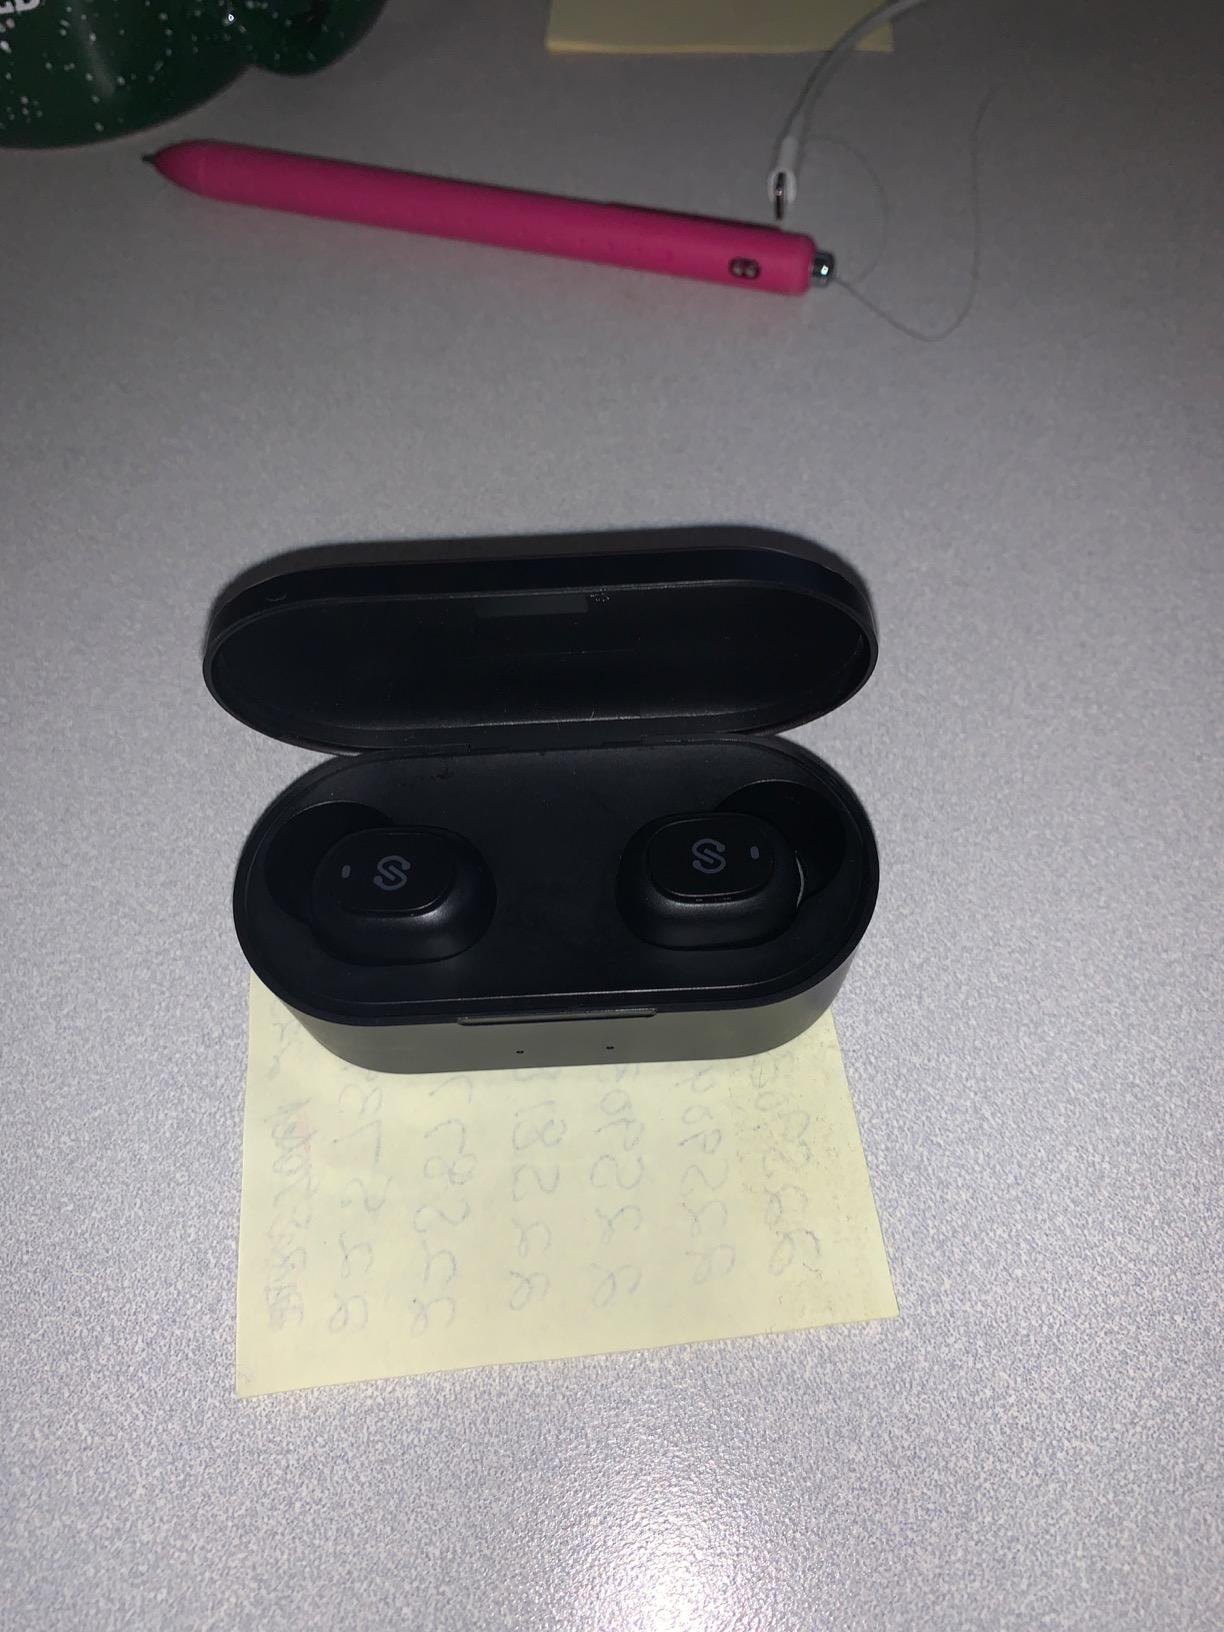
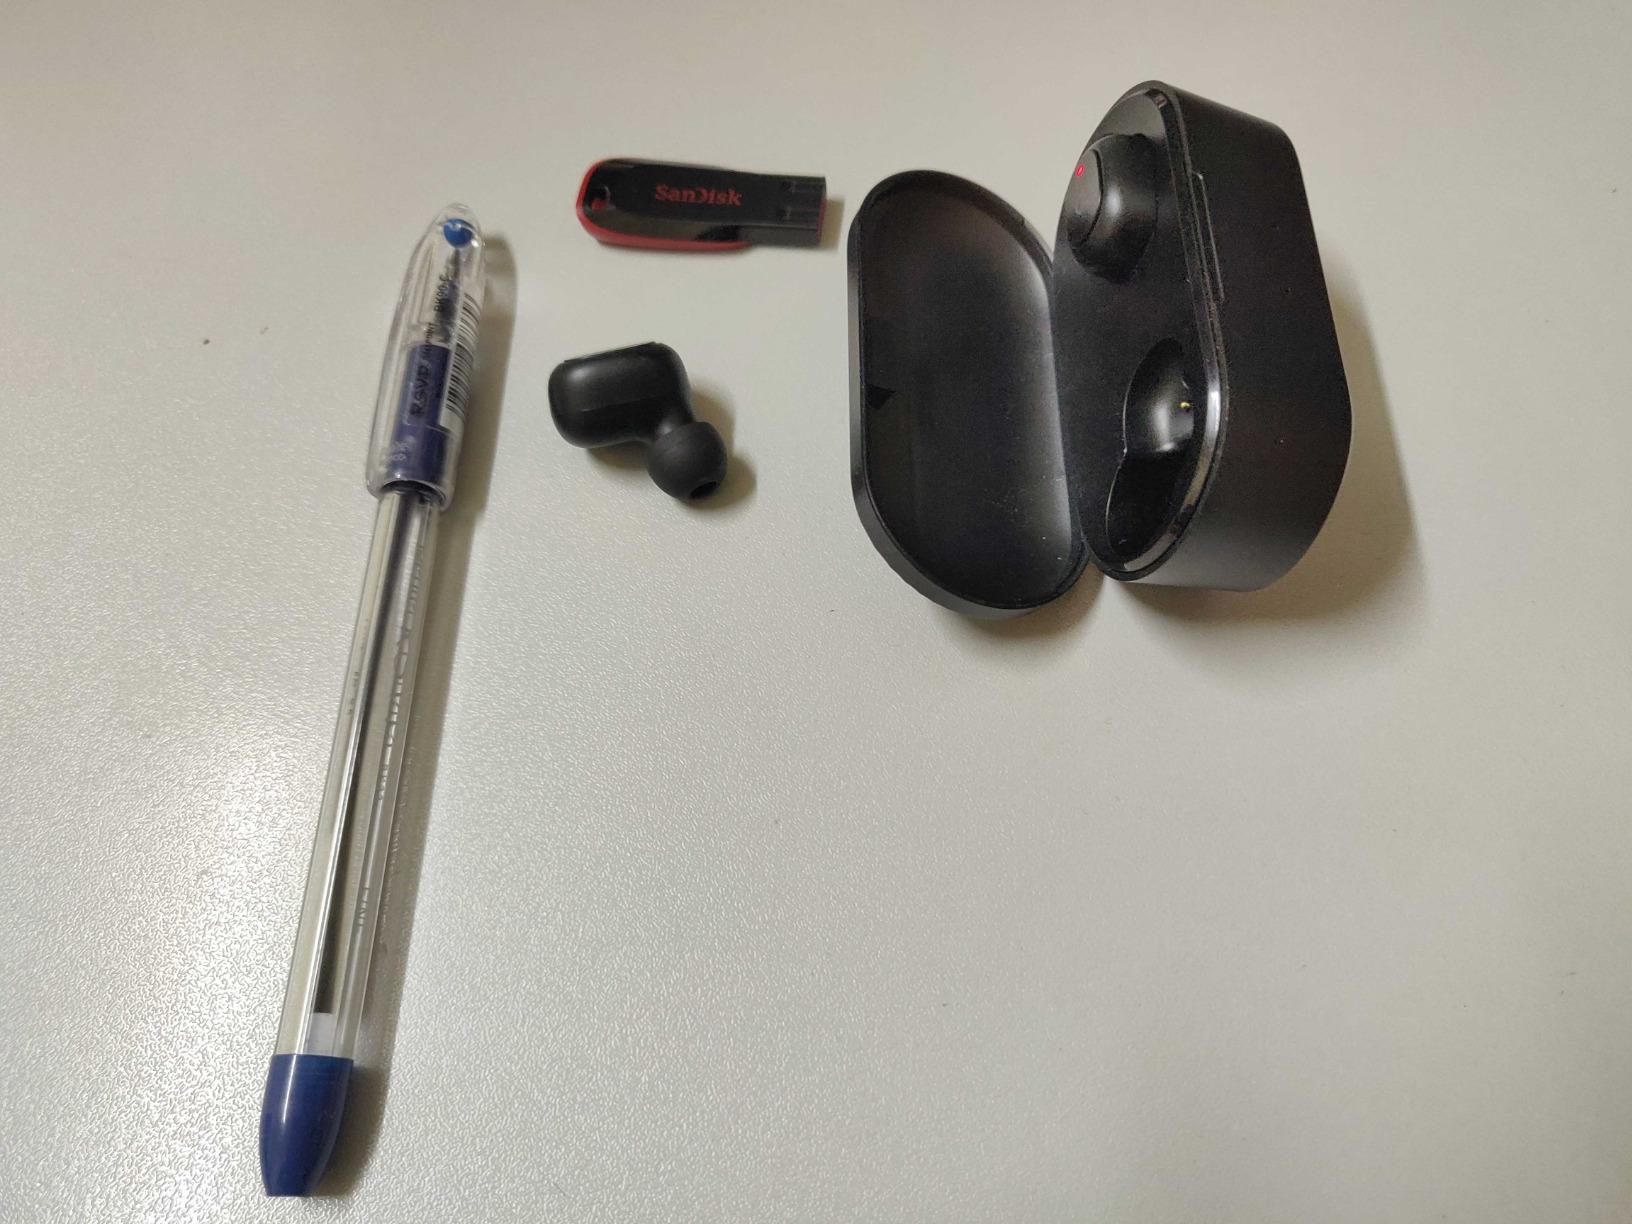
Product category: earbuds
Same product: yes